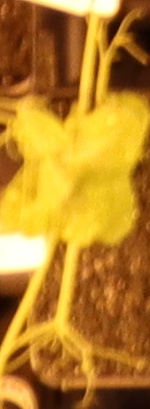
Label: Field Pea